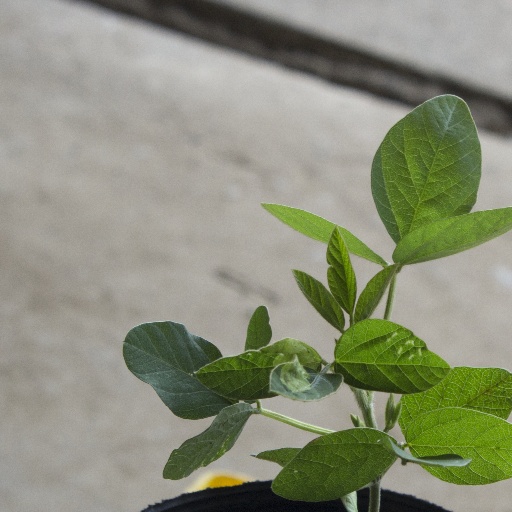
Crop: soybean